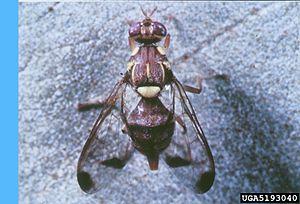
La mouche du melon ou mouche du concombre est une espèce de mouches de la famille des Téphritidés des régions tropicales d'Afrique, d'Asie et d'Océanie.